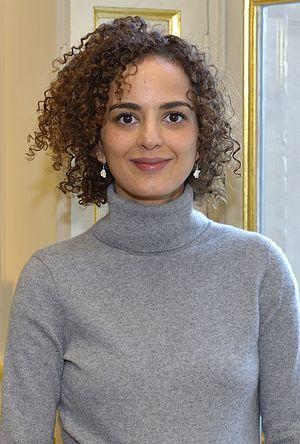
Leïla Slimani lors de la conférence de lancement de la Nuit de la lecture 2017
Leïla Slimani, née le 3 octobre 1981 à Rabat au Maroc, est une journaliste et femme de lettres franco-marocaine. Elle a notamment reçu le prix Goncourt 2016 pour son deuxième roman, Chanson douce.